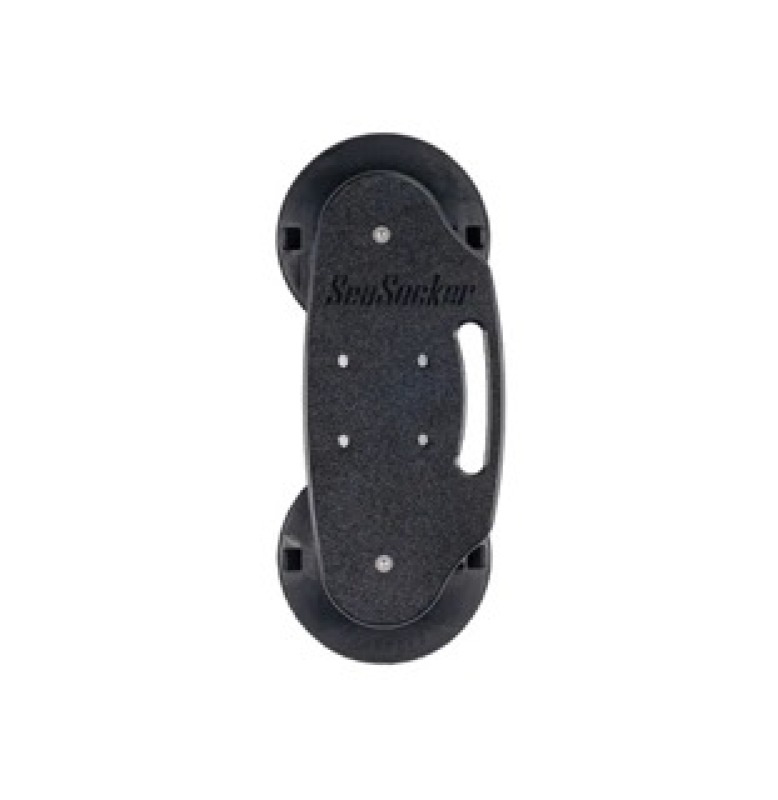
SeaSucker RotopaX Tank Holder
SeaSucker RotopaX Tank Holder
Brand: SeaSucker
Category: Sporting Goods > Outdoor Recreation > Cycling > Bicycle Accessories > Bicycle Water Sport Board Racks